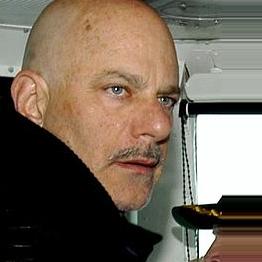
Age: 54